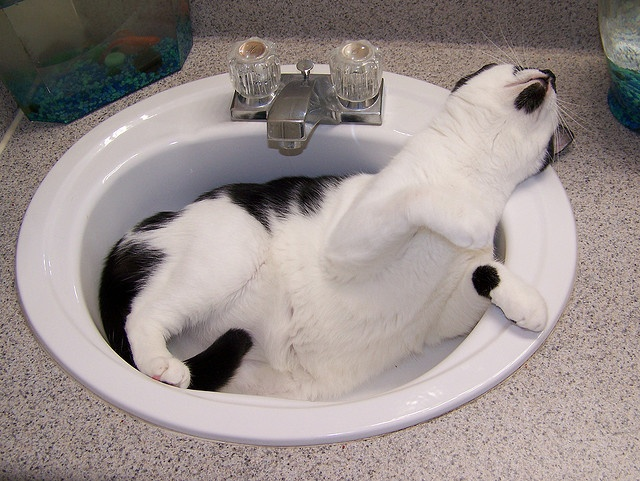
a black and white kitty laying on its back sleeping in a bathroom sink
A cat relaxes while lying in a kitchen sink.
A black and white cat is laying in a bathroom sink.
a cat gets comfortable as it lays in a sink
There is a cat curled up in this small sink.